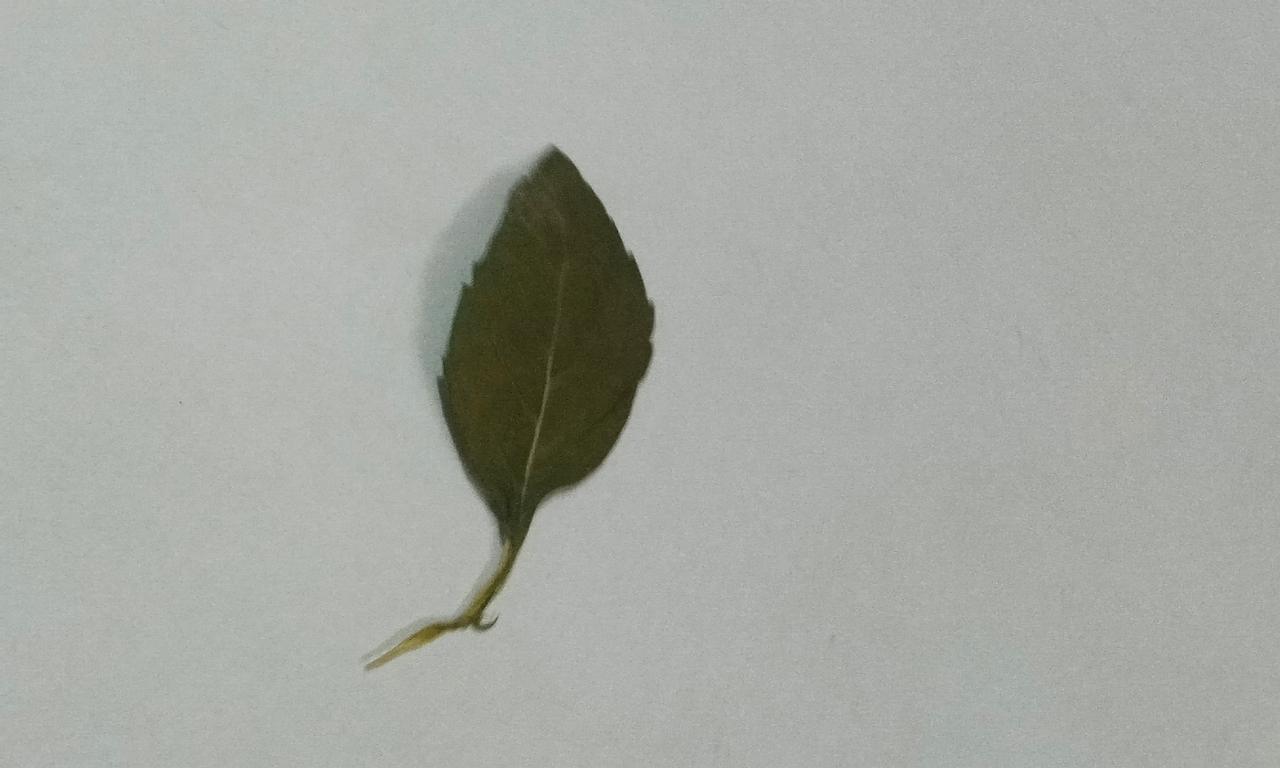
Label: Dried